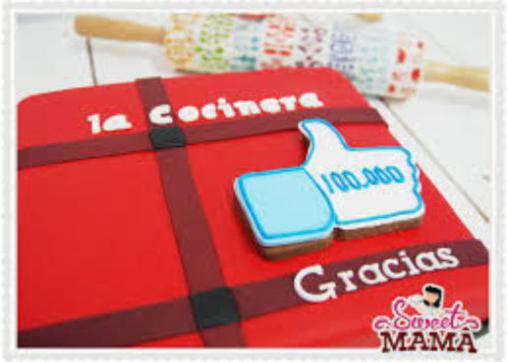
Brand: la cocinera
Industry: Food